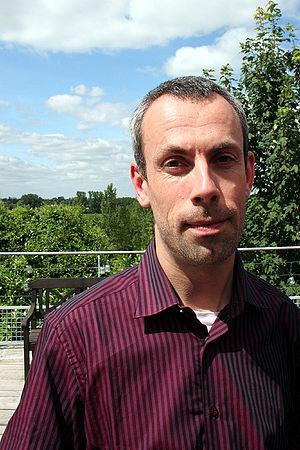
Fabrice Neaud, né le 17 décembre 1968 à La Rochelle, est un artiste français. Il est notamment connu comme auteur de bande dessinée, en particulier pour son Journal publié entre 1996 et 2002.